Jean François Carteaux

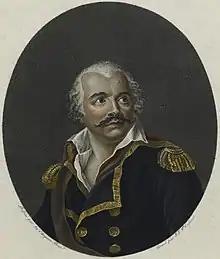
Jean François Carteaux.

Jean Baptiste François Carteaux (31 January 1751 – 12 April 1813) was a French painter who became a General in the French Revolutionary Army. He is notable chiefly for being the young Napoleon Bonaparte's commander at the siege of Toulon in 1793.